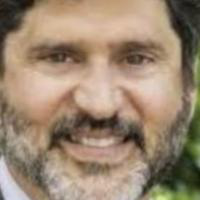
Age group: age 41-55